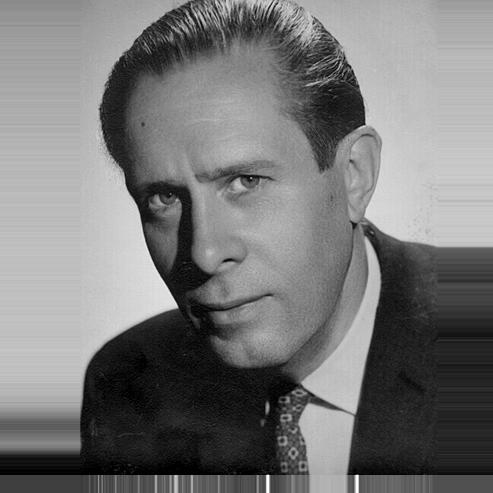
Age: 46